Florian Effenberger

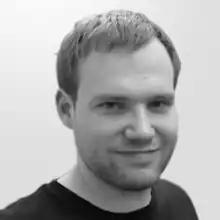
Effenberger's picture from his personal blog

Florian Effenberger is executive director at The Document Foundation, the legal entity behind LibreOffice.